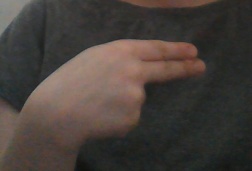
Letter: ain